Henry Küss

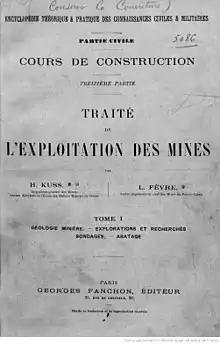

The editors of the "Encyclopédie théorique et pratique des connaissances civiles et militaires" wanted to add a treatise on exploitation of mines.